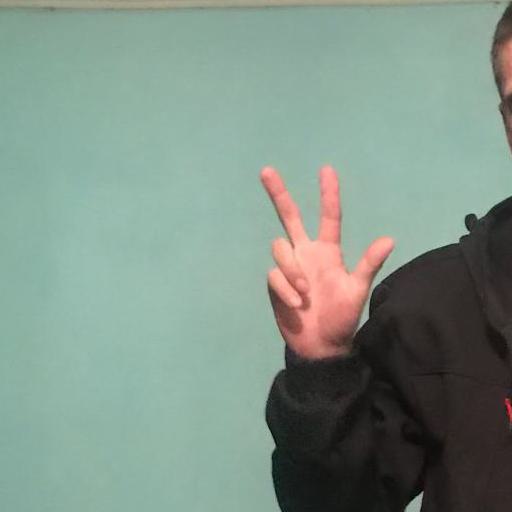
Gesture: three2